Ana de nadie

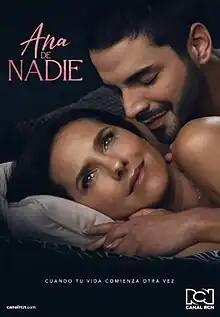

Ana de nadie (English title: "Simply Ana") is a Colombian telenovela produced by RCN Televisión. It aired from 1 March 2023 to 25 July 2023. The series is an adaptation of the 1993 telenovela "", which most recent popular version was "Si nos dejan". It stars Paola Turbay, Sebastián Carvajal, and Jorge Enrique Abello.